Solar power in China

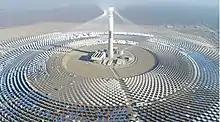
The China Energy Engineering Corporation 50 MW Hami power tower has 8 hours of molten-salt storage

China has large potential for concentrated solar power (CSP), especially in the south-western part of the country.